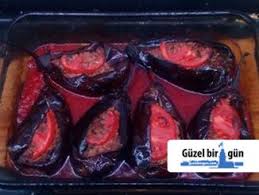
Yemek: karniyarik